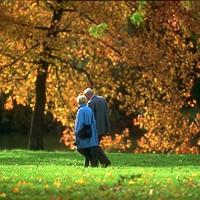
Weather: sun or clear